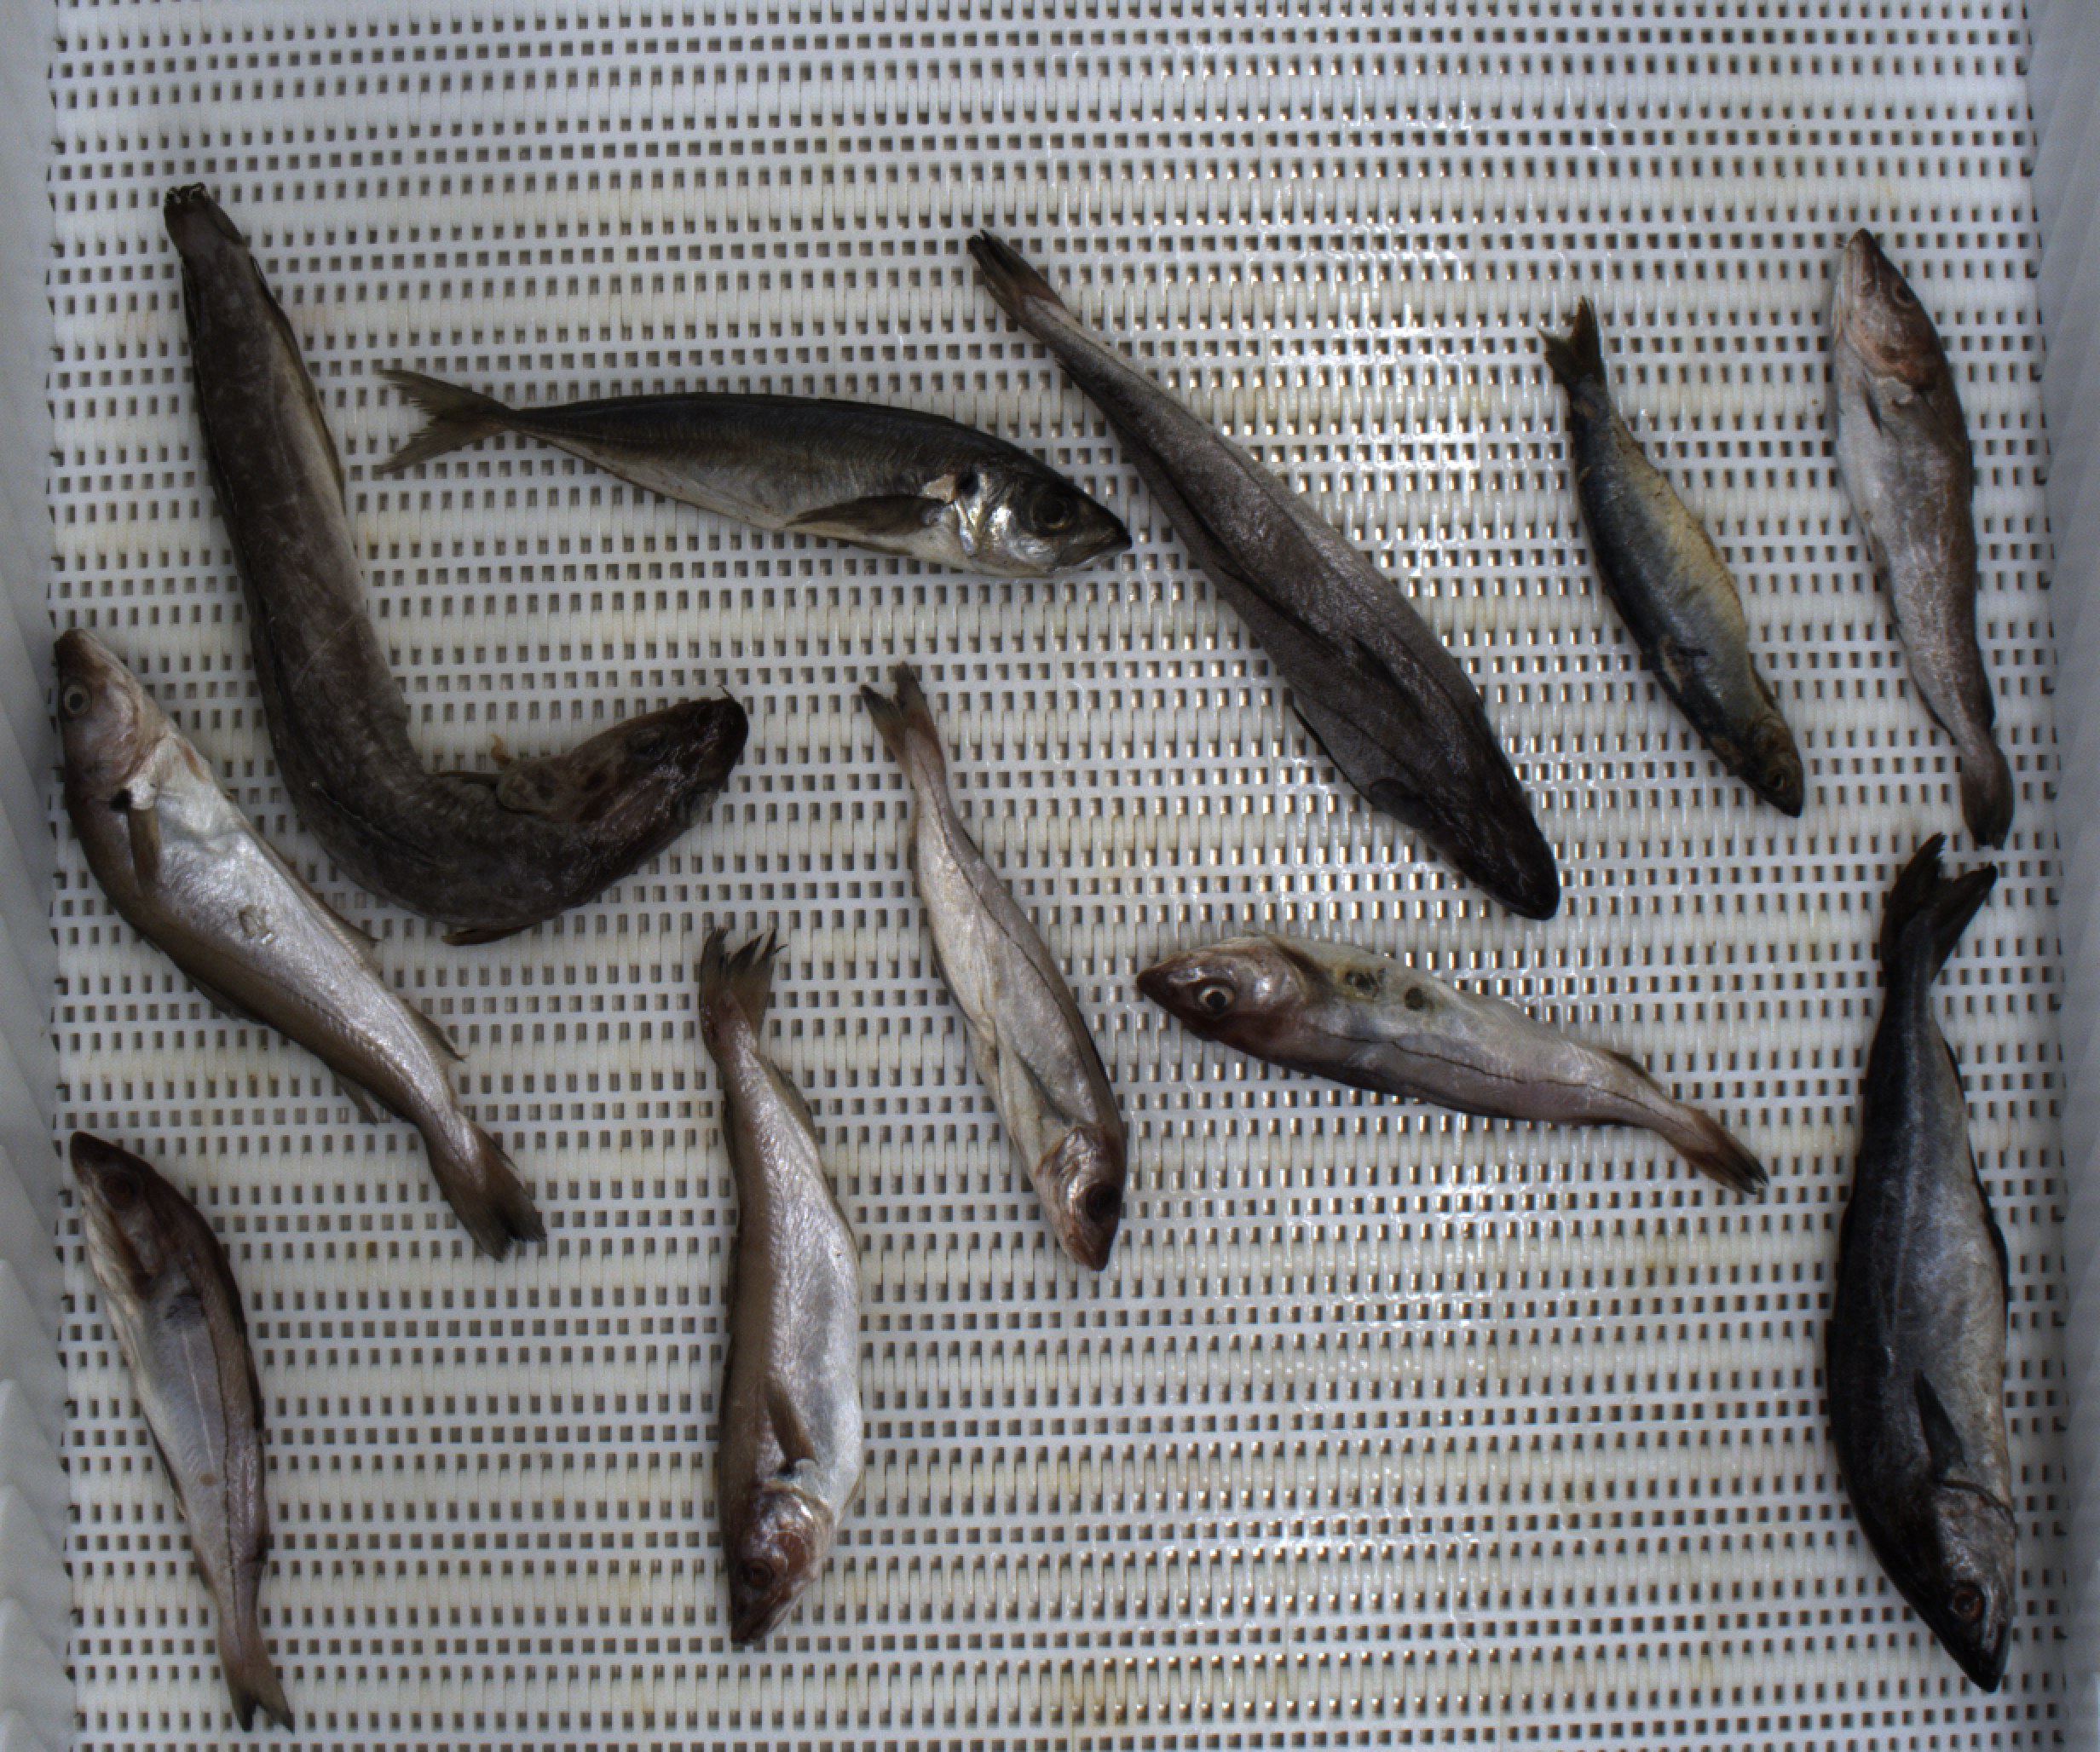
Total fish: 11
Cod: 1
Haddock: 3
Whiting: 2
Hake: 1
Horse mackerel: 1
Saithe: 1
Other: 2